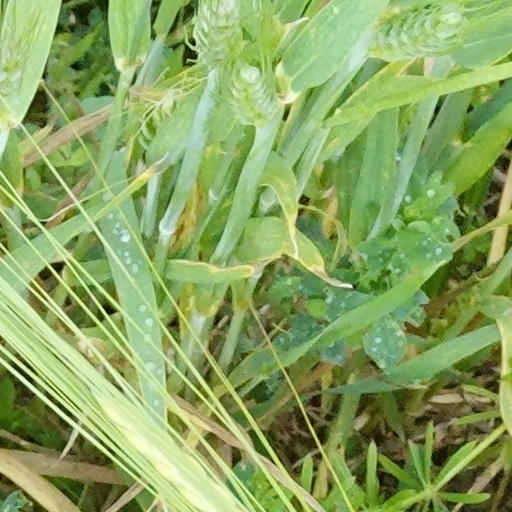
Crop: wheat